Green infrastructure

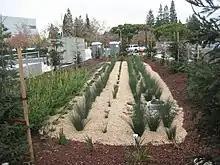
An example of a bio-treatment area for runoff.

Nature can be used to provide important services for communities by protecting them against flooding or excessive heat, or helping to improve air, soil and water quality. When nature is harnessed by people and used as an infrastructural system it is called “green infrastructure”. Many such efforts take as their model prairies, where absorbent soil prevents runoff and vegetation filters out pollutants. Green infrastructure occurs at all scales. It is most often associated with green stormwater management systems, which are smart and cost-effective. However, green infrastructure acts as a supplemental component to other related concepts, and ultimately provides an ecological framework for social, economic, and environmental health of the surroundings.